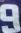
Number: 9